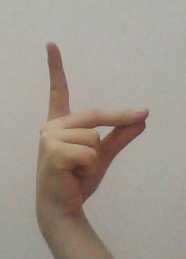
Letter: ta